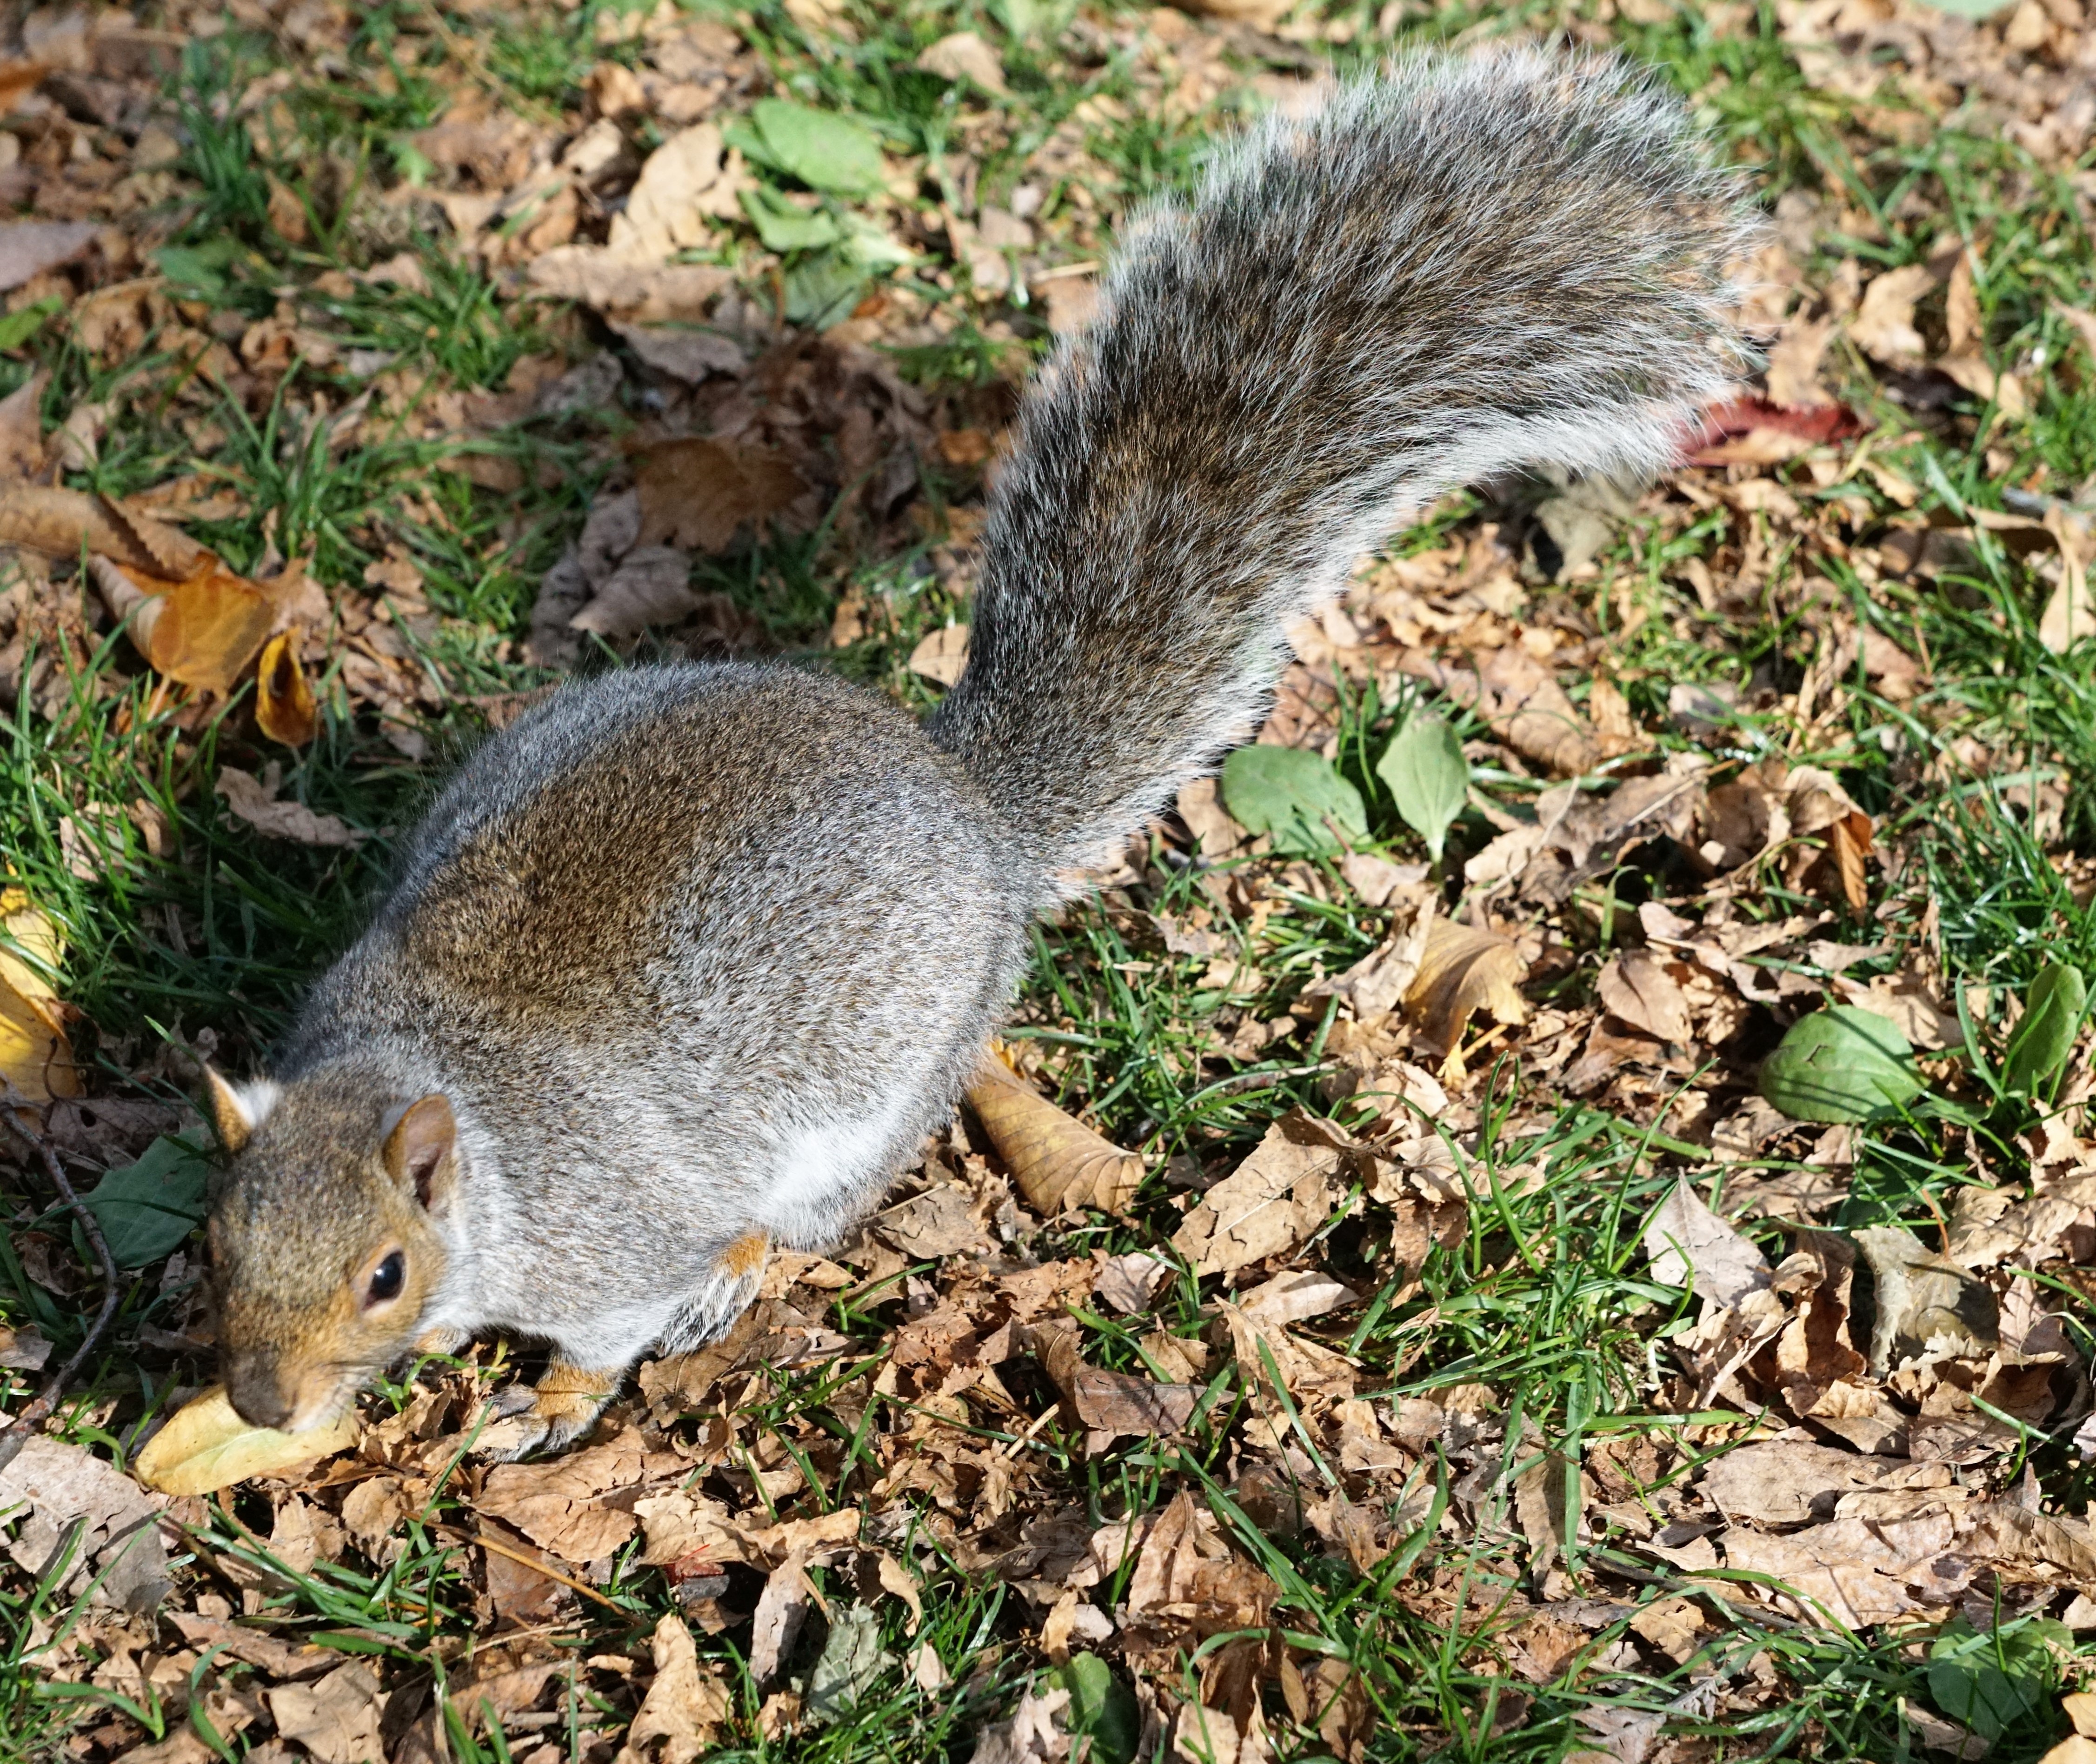
nature, grass, field, meadow, animal, wildlife, park, usa, mammal, squirrel, rodent, fauna, boston, whiskers, snout, tail, chipmunk, organism, animal welfare, fox squirrel, terrestrial animal